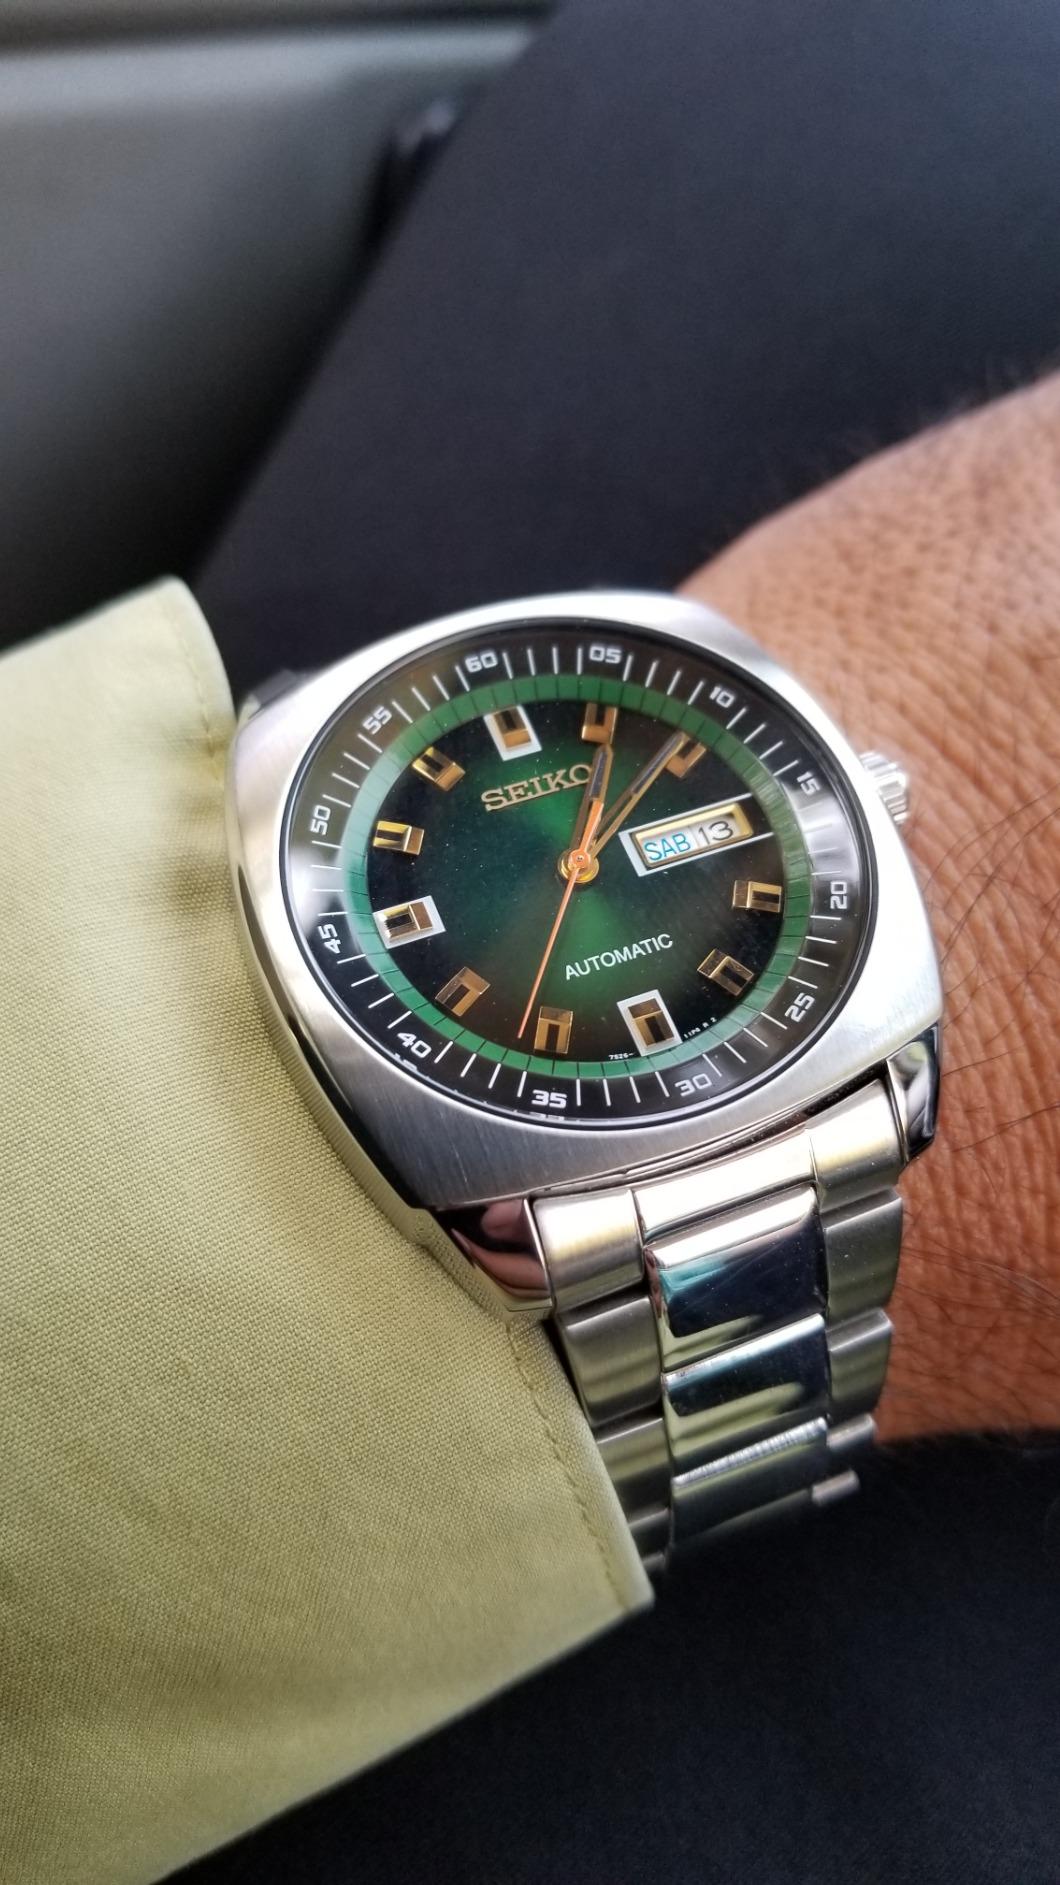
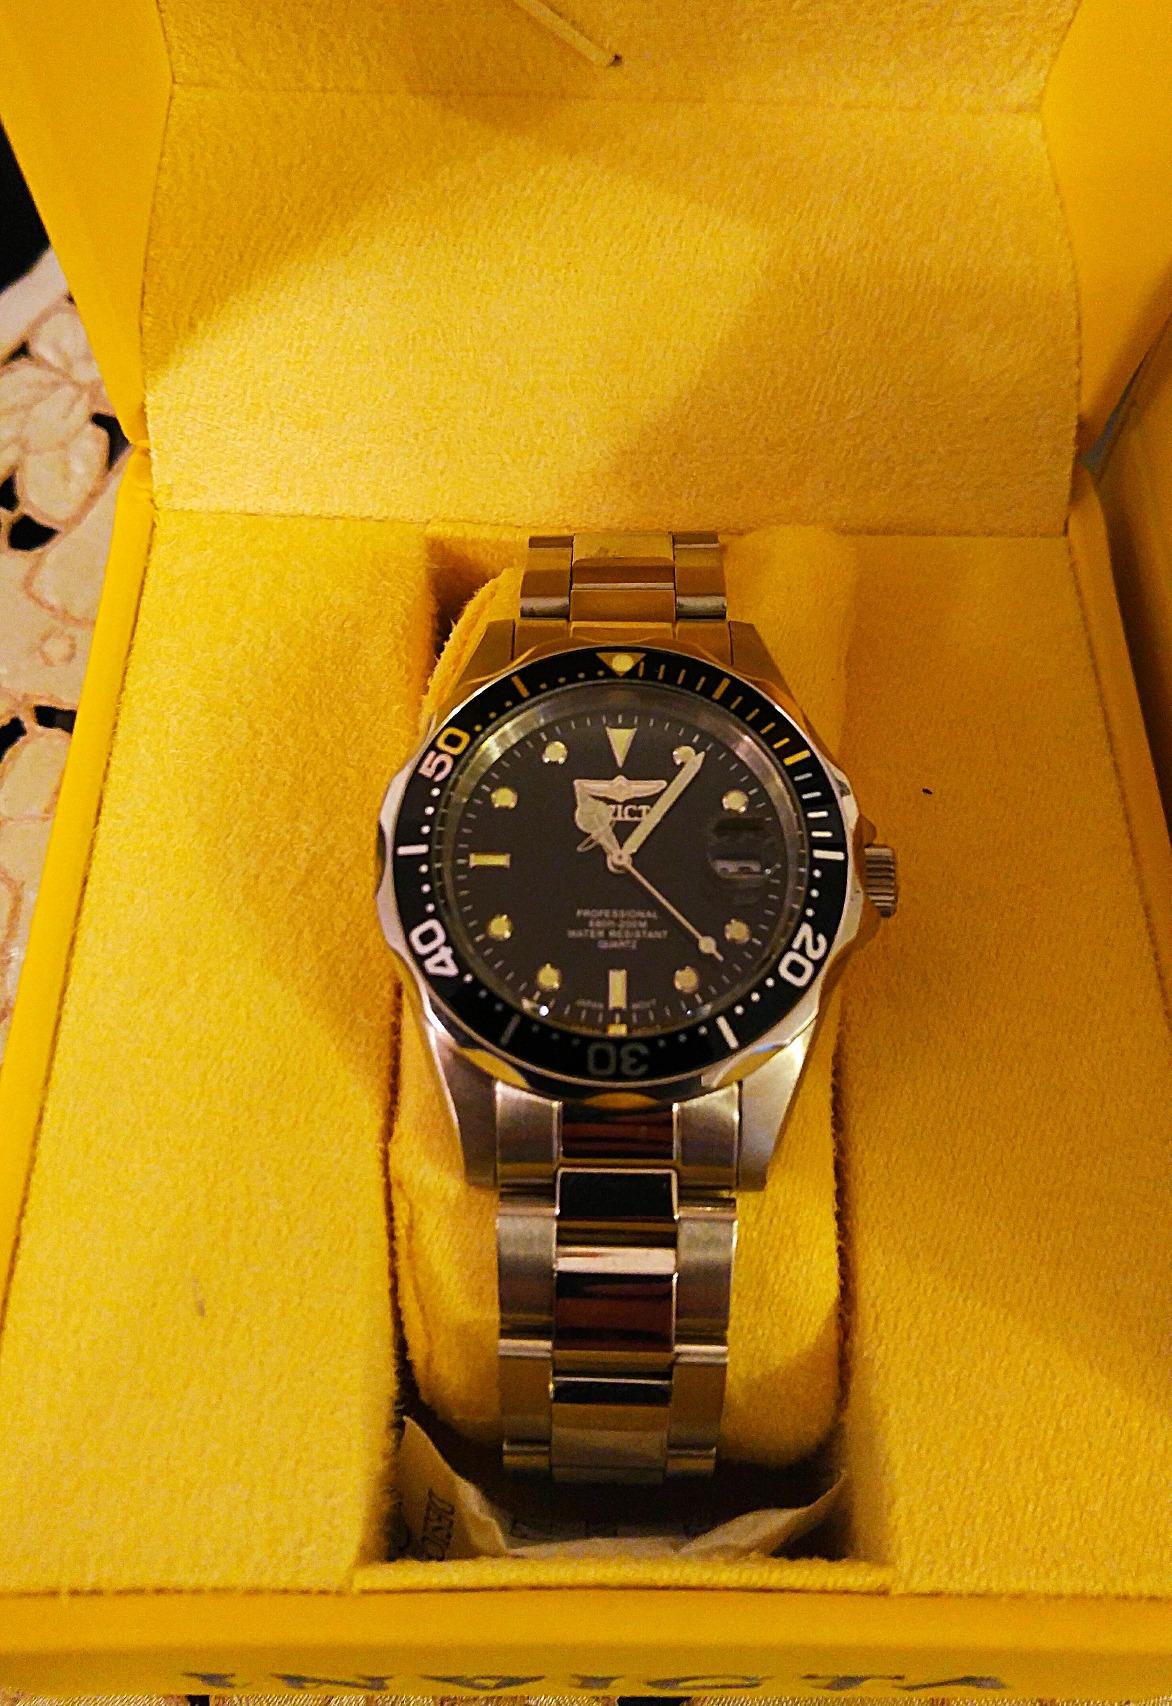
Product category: accessories_watch
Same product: no